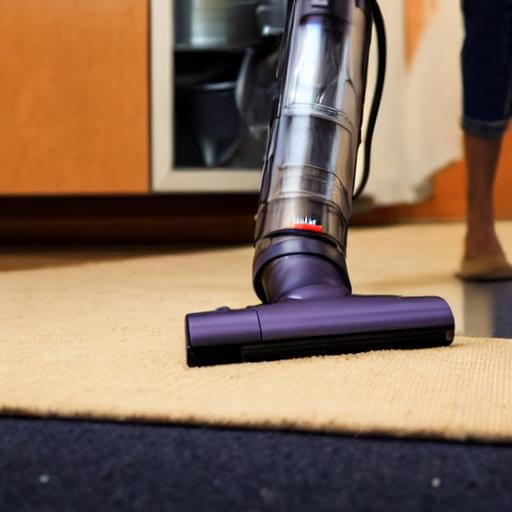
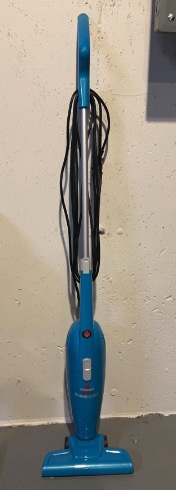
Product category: items_vacuum
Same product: no